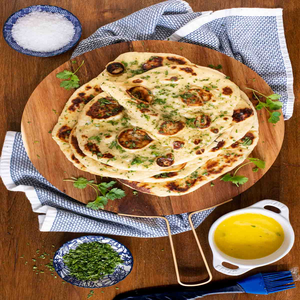
Dish: naan